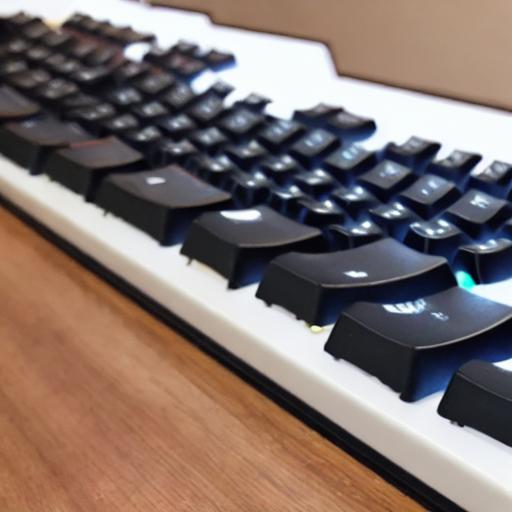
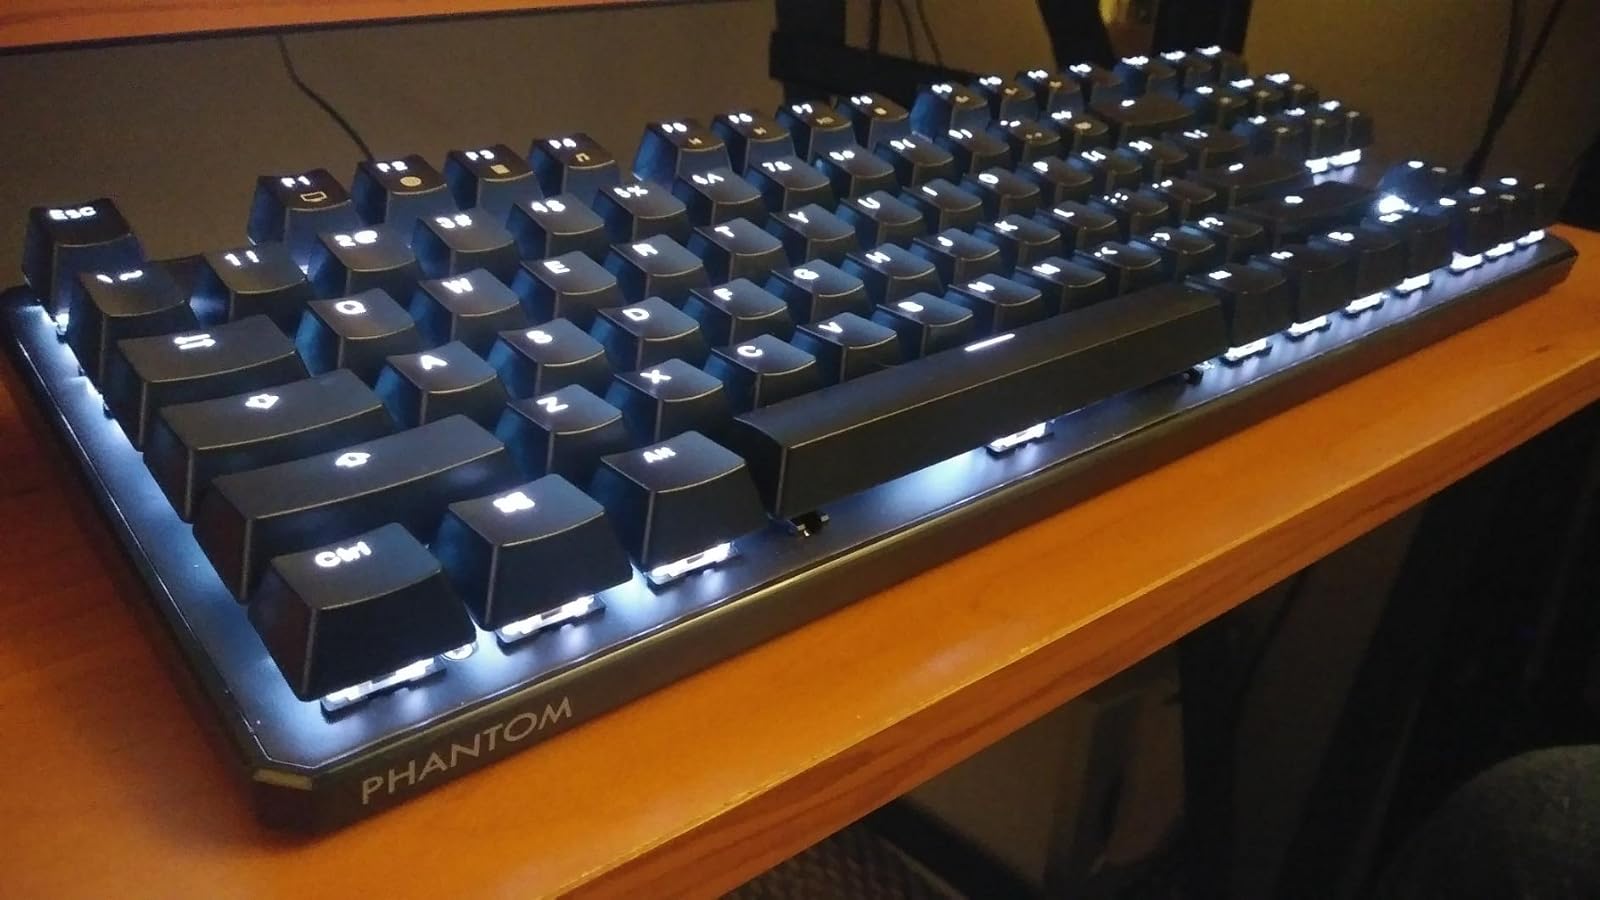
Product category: keyboard
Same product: no